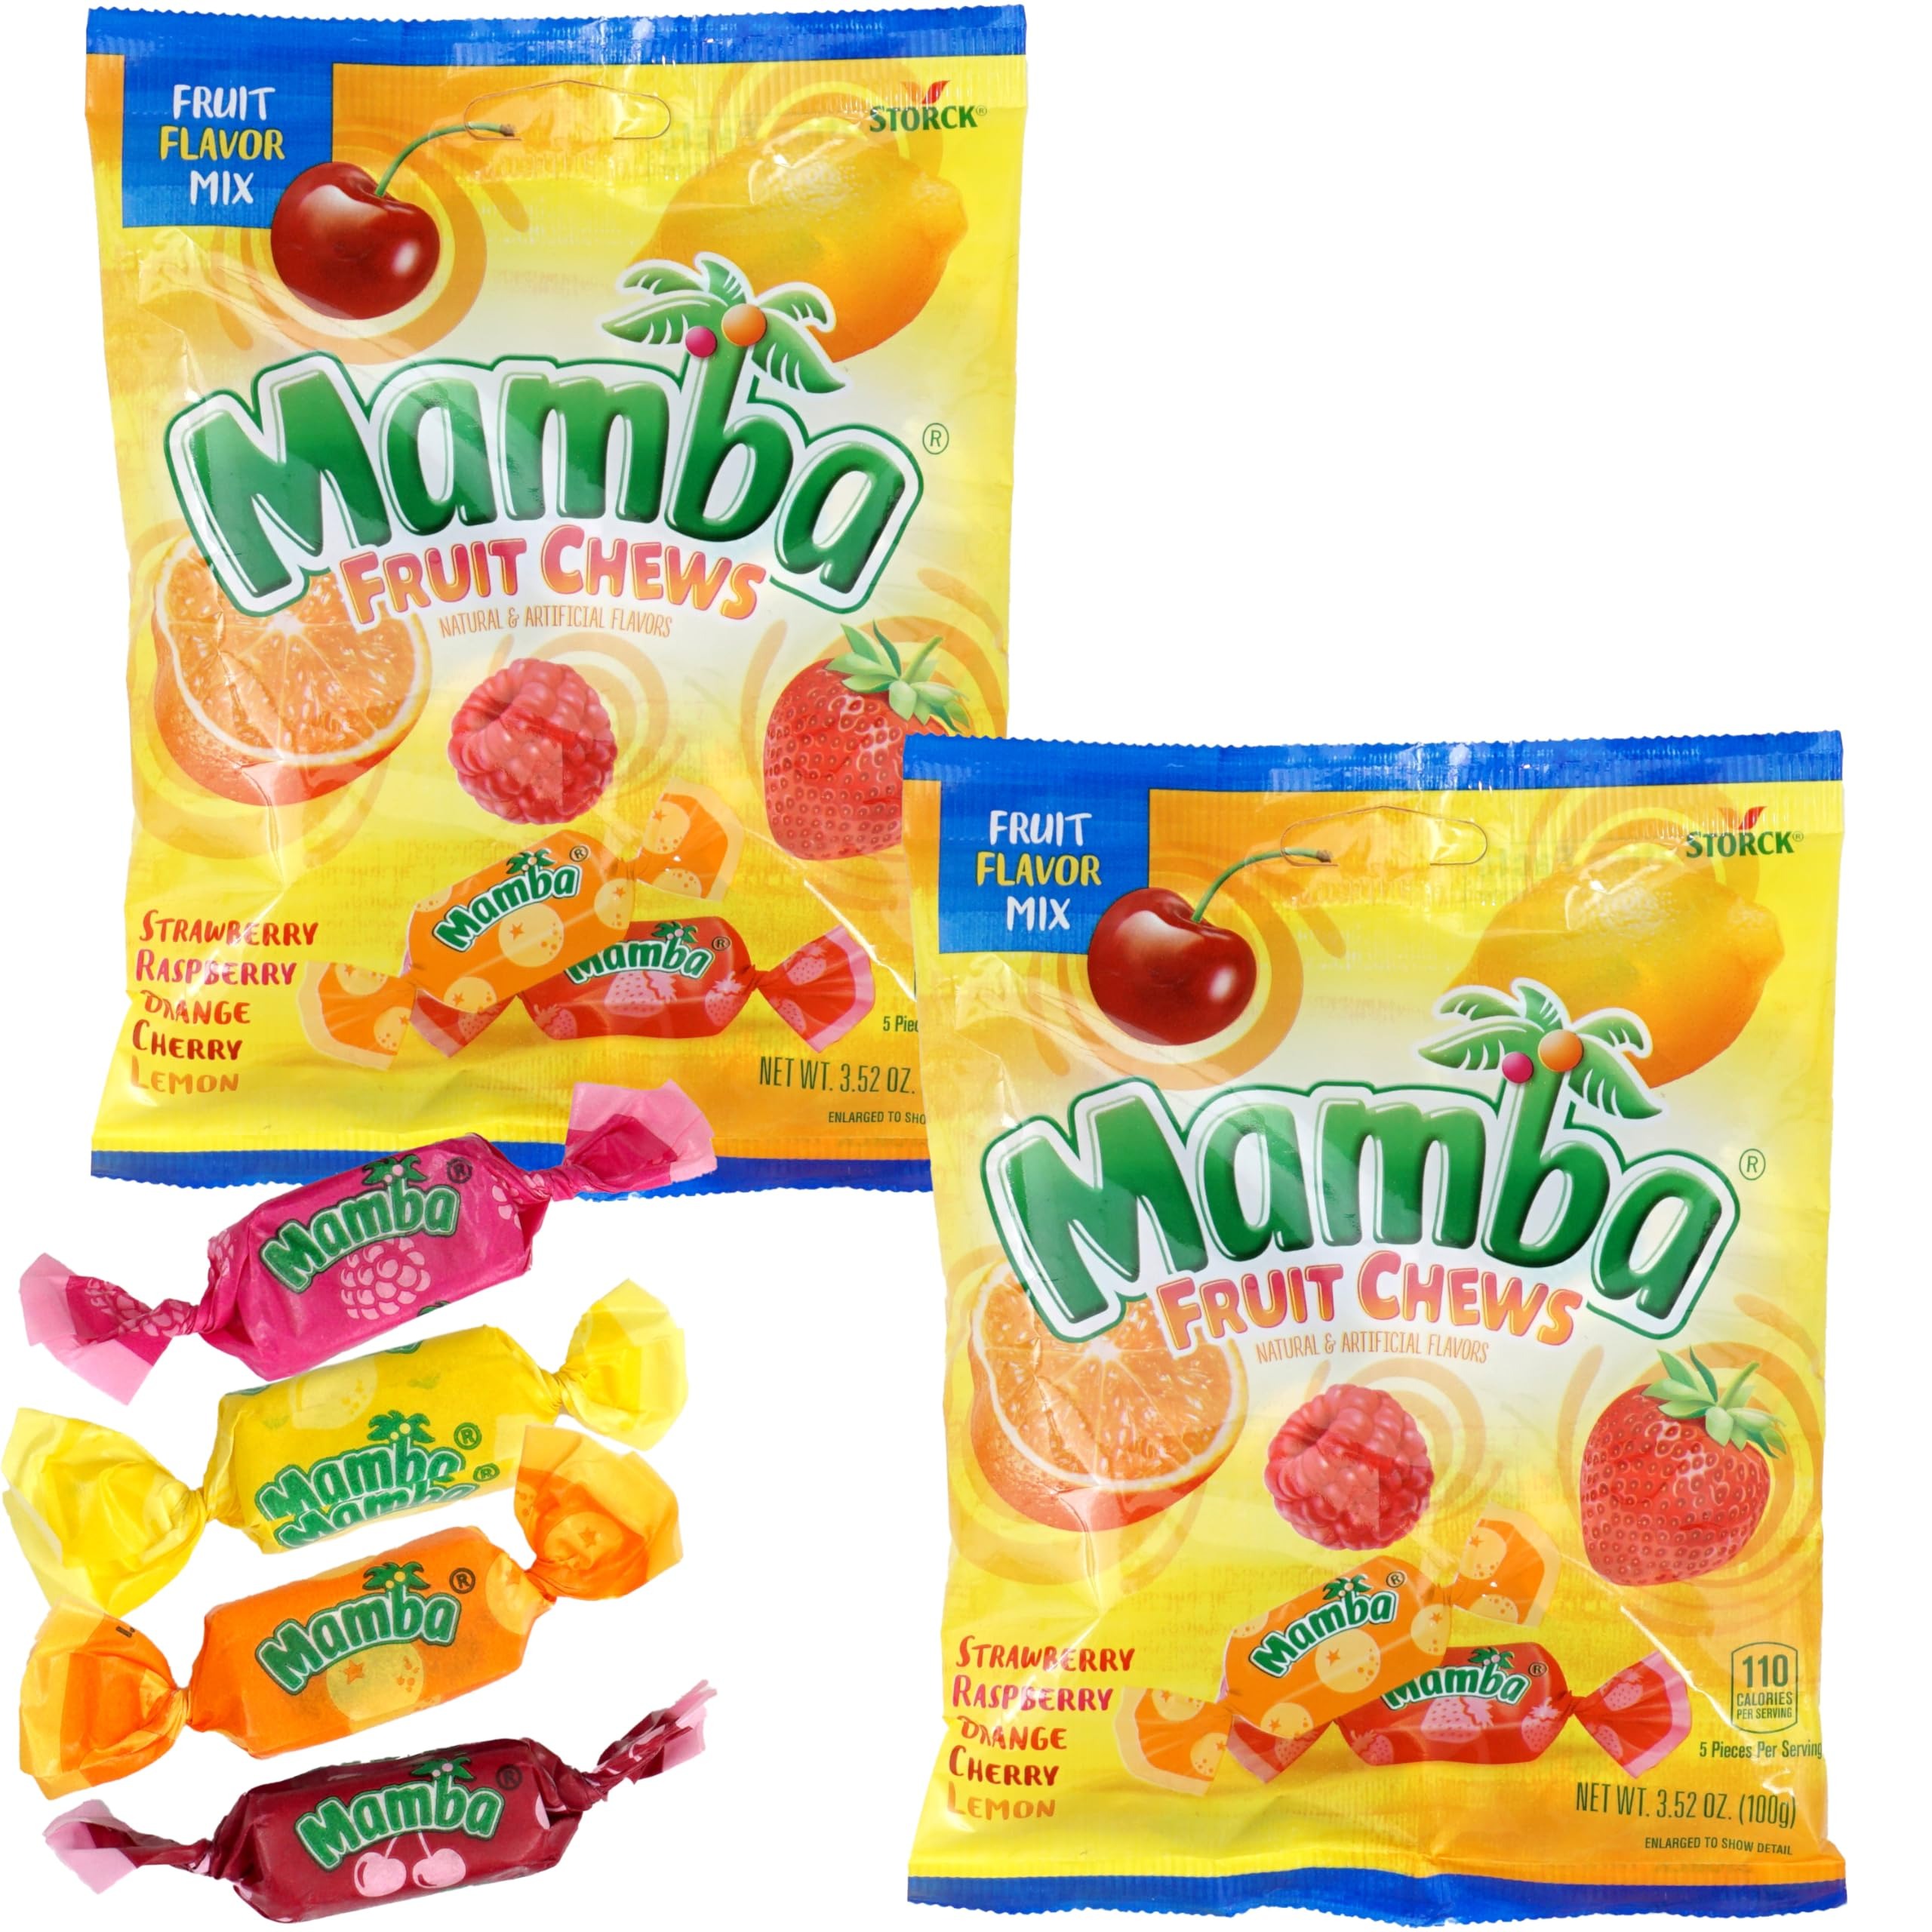
Item Name: Fruit Chews Mamba Candy, Mamba Fruit Chews, Pack of 2 (3.52 Ounce Each Bag)
Bullet Point 1: Enjoy 2 bags of assorted Mamba Fruit Chews, each with individually wrapped candies.
Bullet Point 2: Perfect for school kids, parties, festivities, holiday celebrations, pinatas, and sharing with your cherished family and friends — these treats are a delightful addition to any occasion.
Bullet Point 3: 2 PACK: Mamba Fruit Chews, 3.52 Ounce Each Bag
Bullet Point 4: Since 2003, The Hampton Popcorn & Candy Company has been delighting taste buds with a delectable assortment of popcorn and candy treats, perfect for every occasion.
Product Description: Enjoy 2 bags of assorted Mamba Fruit Chews, each with individually wrapped candies.
Value: 7.04
Unit: Ounce

Price: 2.96